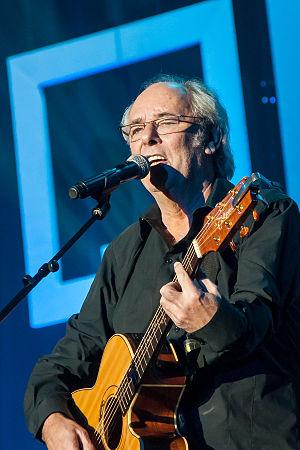
Maxime Le Forestier aux Enfoirés 2013 au Palais omnisports de Paris-Bercy, le 24 janvier 2013.
Maxime Le Forestier, de son vrai nom Bruno Le Forestier, né le 10 février 1949 à Paris, est un auteur-compositeur-interprète français.
La 11ᵉ cérémonie des Victoires de la musique a lieu le 12 février 1996 au Palais des congrès de Paris. Elle est présentée par Arthur et Michel Drucker.
Les Clefs de bagnole est un film français réalisé par Laurent Baffie, sorti le 10 décembre 2003.